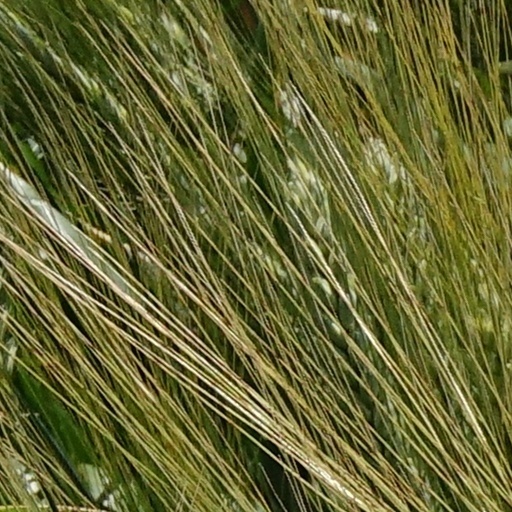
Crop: wheat